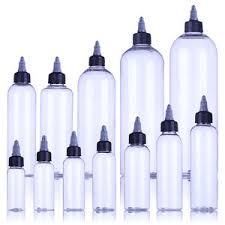
Label: plastic